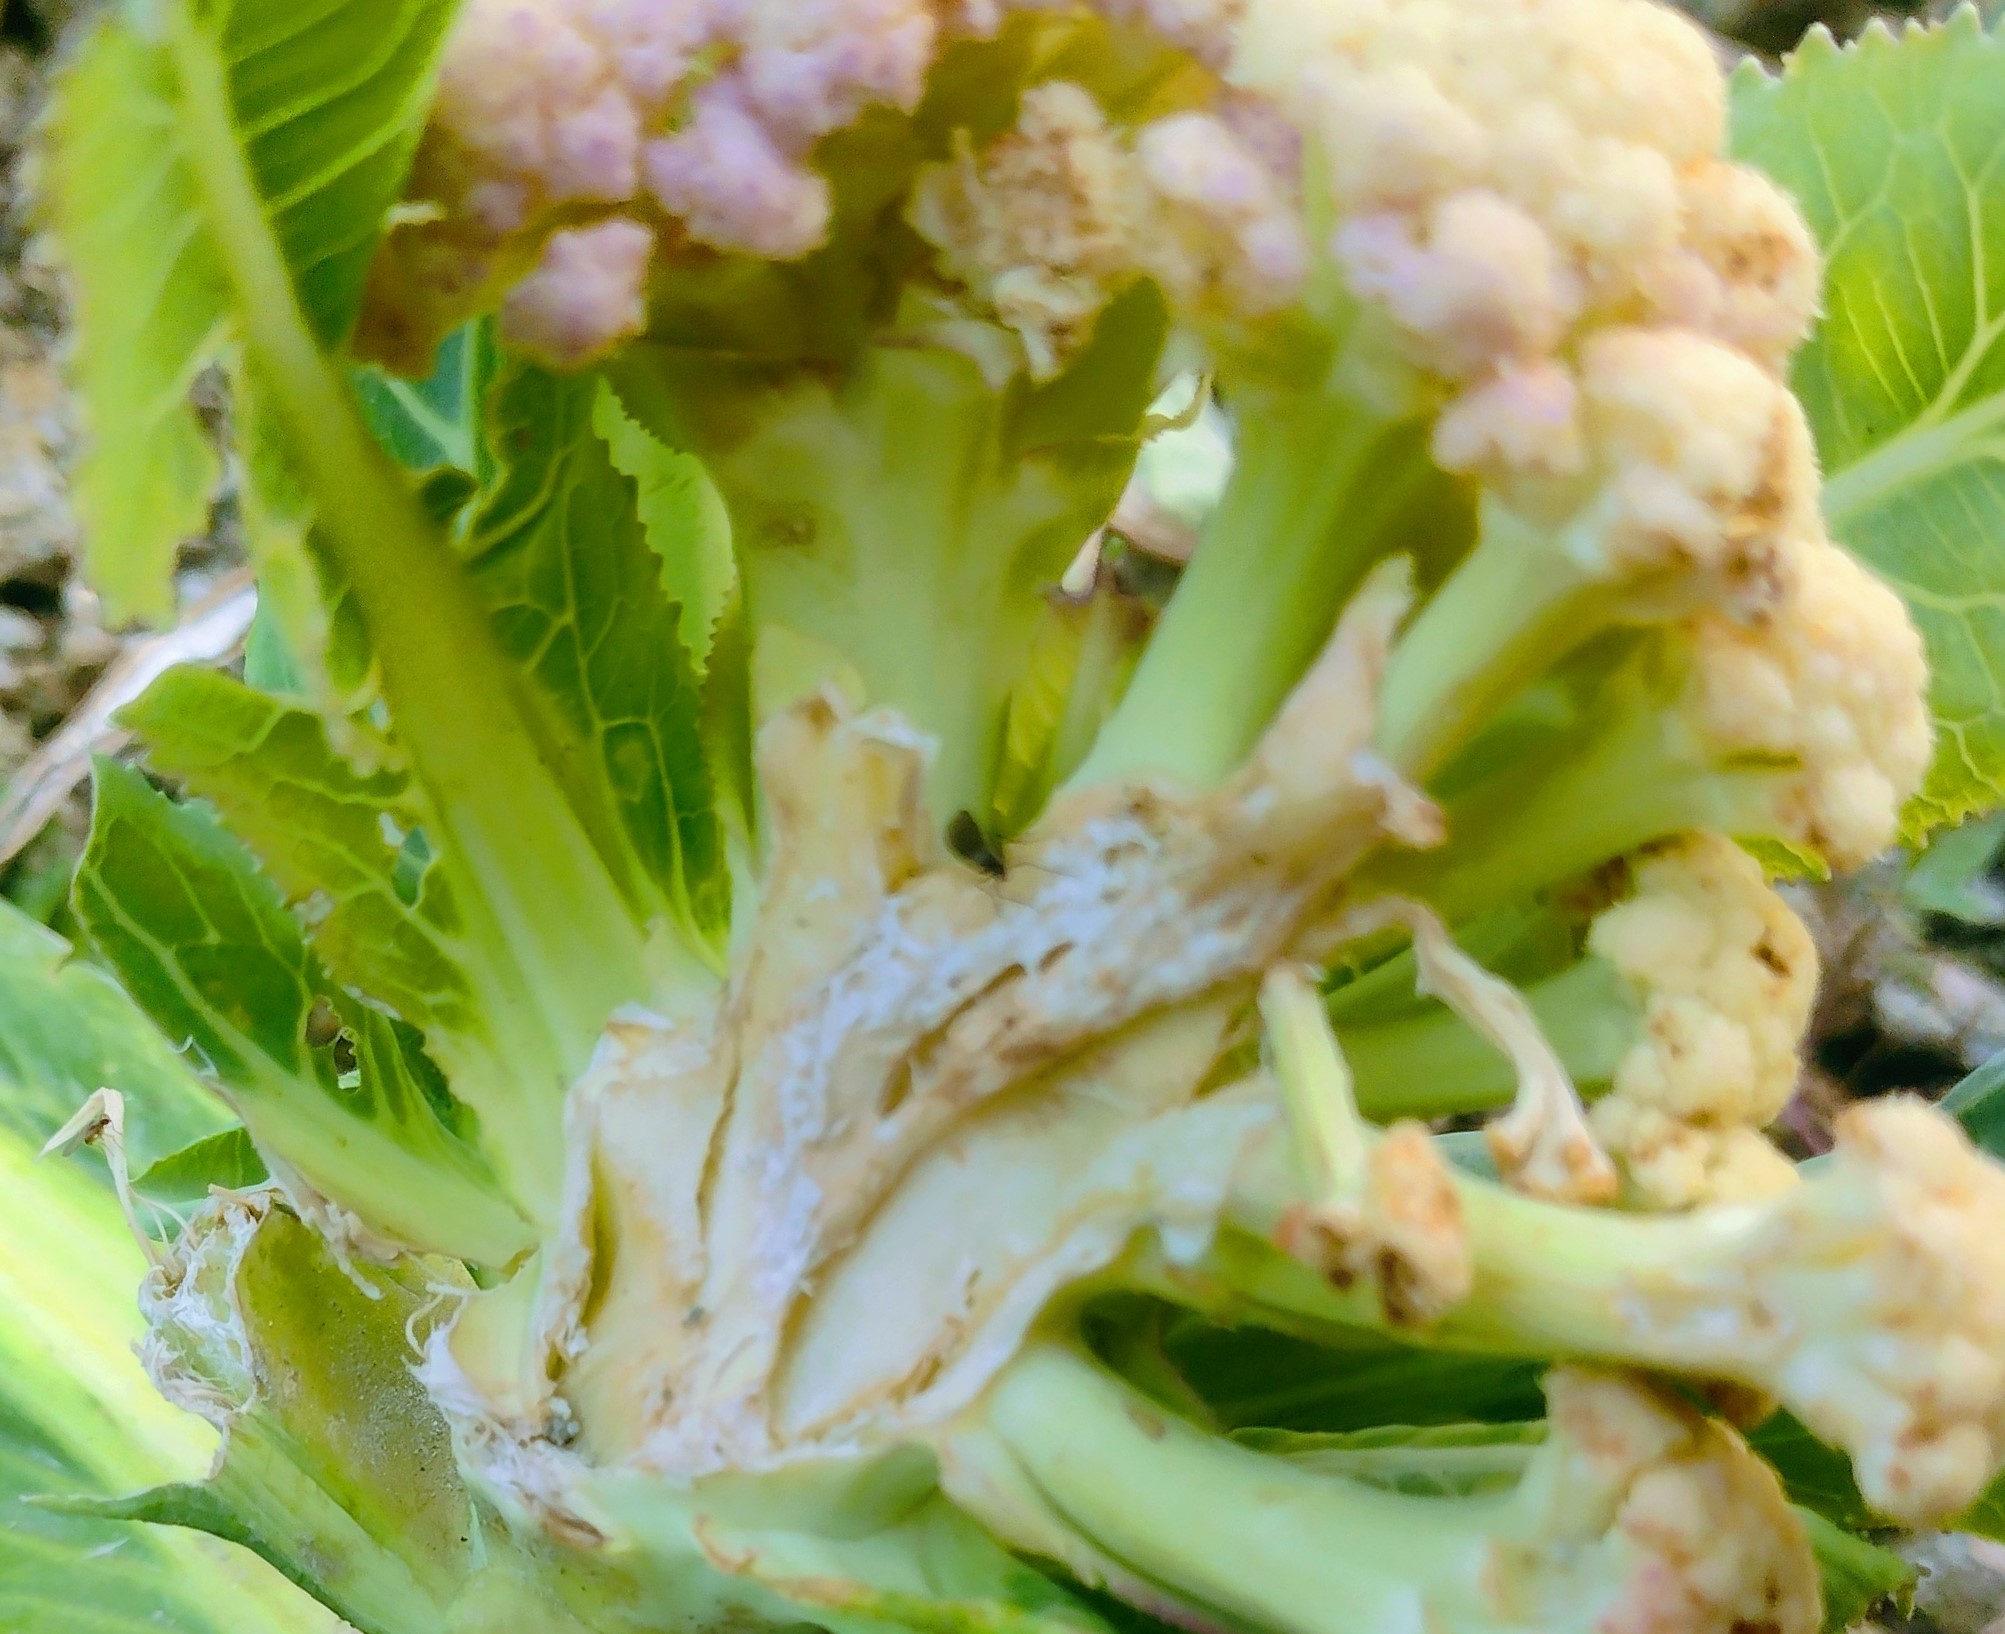
Label: Bacterial spot rot